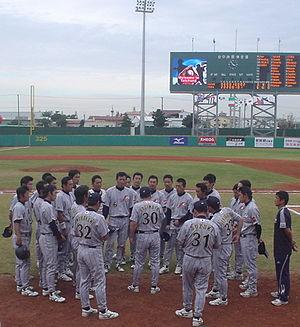
L'équipe du Japon de baseball représente la Fédération du Japon de baseball lors des compétitions internationales, comme le Classique mondiale de baseball, les Jeux olympiques ou la Coupe du monde de baseball notamment.